Battle of Warsaw (1831)

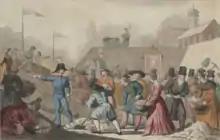
"Poles fortify Warsaw, their capital", a 19th-century steel engraving published in Germany

Although initially Paskevich opposed the idea of an all-out assault of the city, the actions of Ramorino and Łubieński forced his hand. His force was low on provisions and supplies: by early September the main Russian force had only 5 days' worth of food and horse fodder. On 28 August Paskevich accepted some of his generals' advice, and ordered preparations for a general attack. After several days of quarrels within the Russian staff, it was decided on 4 September that the main thrust should be aimed at the strongest Polish positions behind the suburb of Wola. The assault was to focus on the central rampart in Wola, Fort 56, and the surrounding fortifications. The Russian I Infantry Corps was to storm Fort 57 and continue towards Forts 56 and 58. The II Infantry Corps was to focus on nearby Forts 54 and 55. Other sectors of the front were to be only lightly pressed by diversionary attacks. Paskevich probably did not want to enter Warsaw and counted on the Polish defenders to abandon the city or surrender once the outer ring of defences was pierced and the city centre was threatened with fire.